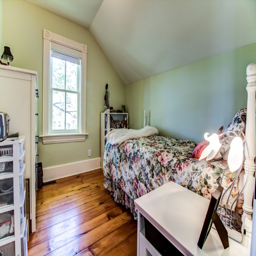
bedroom - country homes for sale and luxury real estate including horse farms and property in the areas